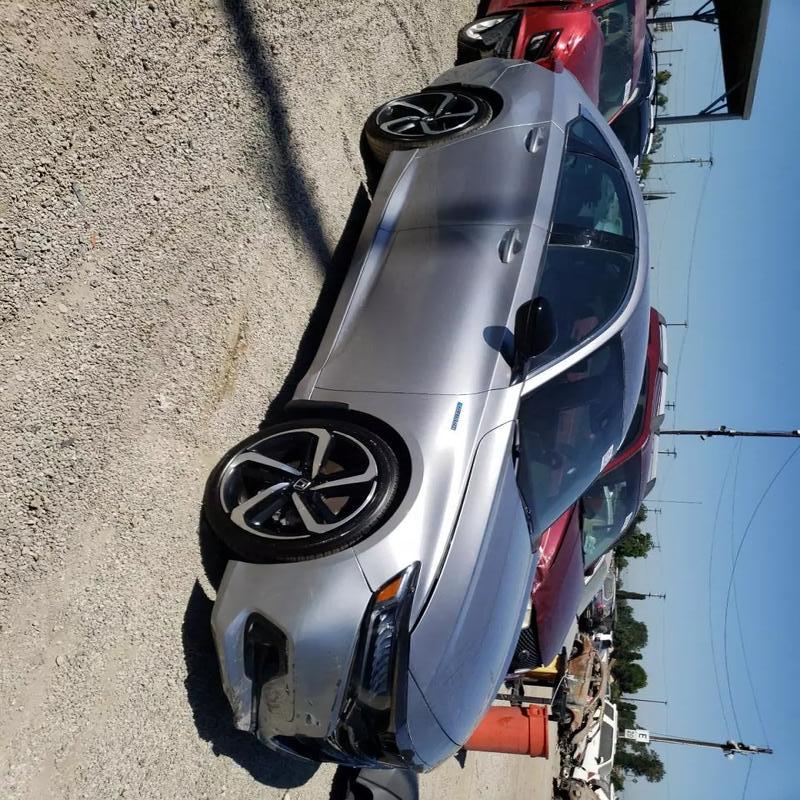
Aucun dommage détecté.
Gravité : aucun